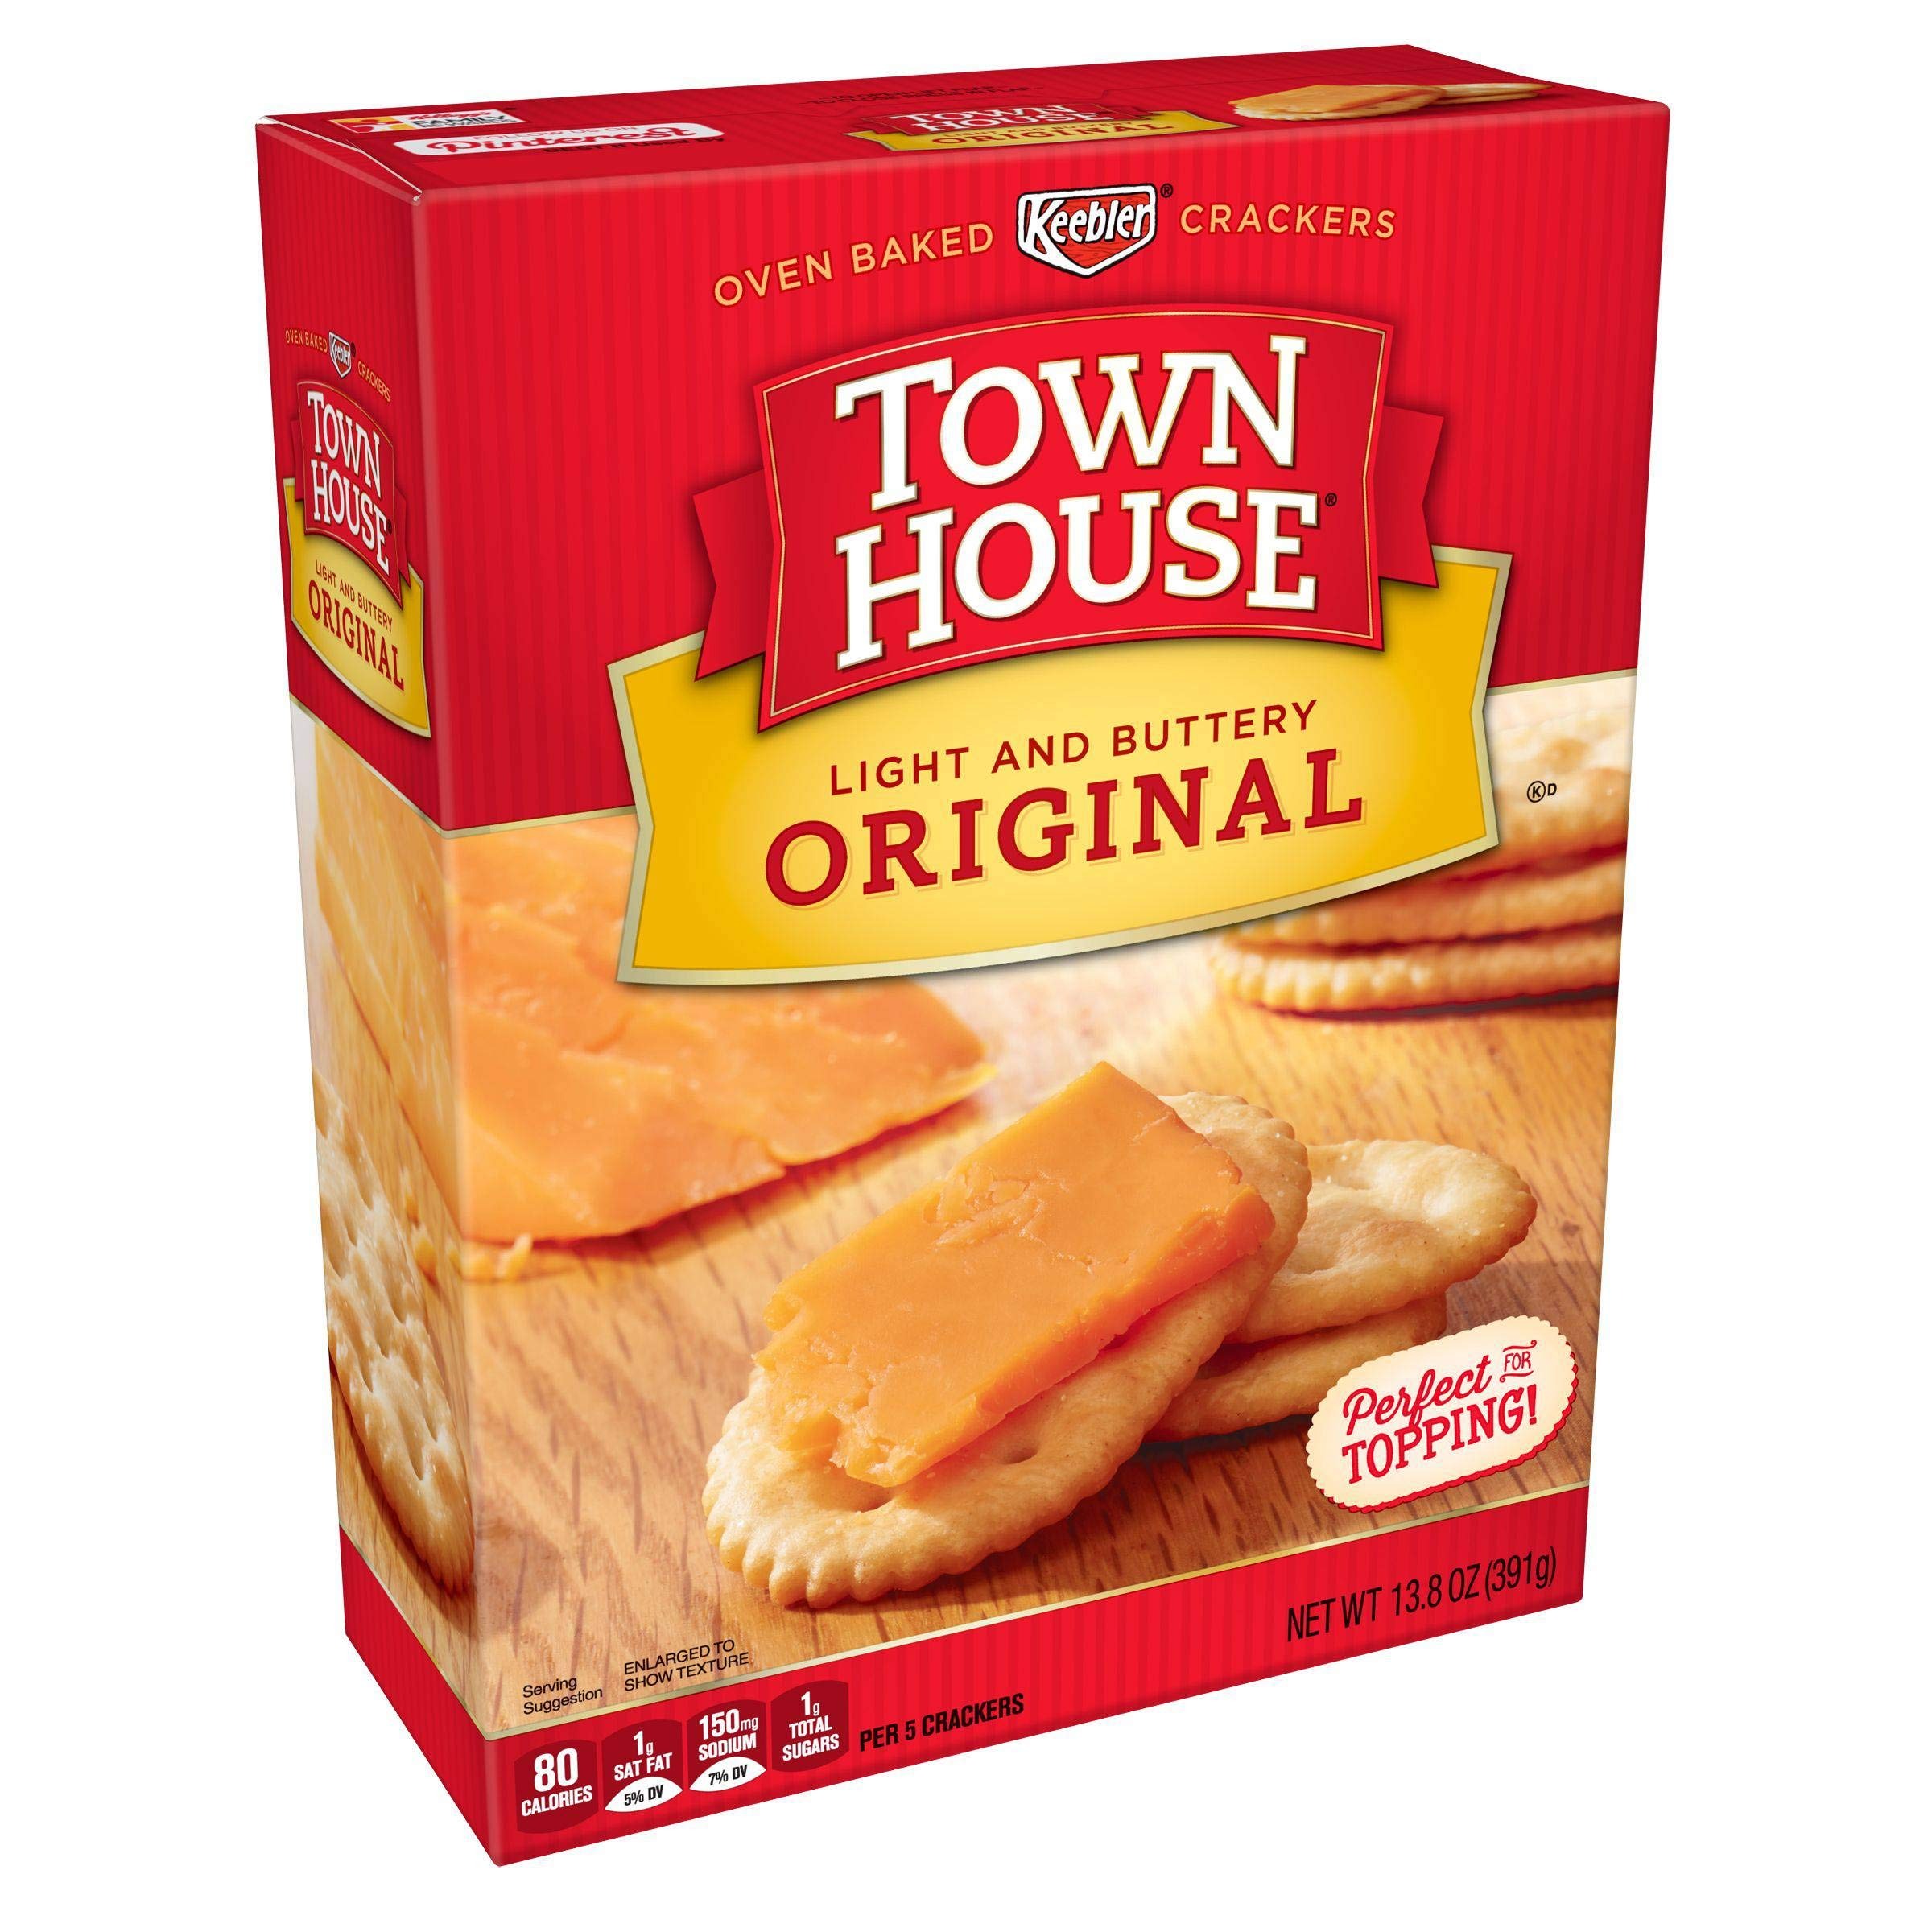
Item Name: Keebler Town House Original Cracker, 13.8 Ounce -- 12 per case.
Product Description: Keebler Town House Original Cracker, 13.8 Ounce -- 12 per case. Host a happy get together with these crisp and buttery crackers. They make the perfect pair with your favorite toppings and dips. Kosher
Value: 12.0
Unit: Count

Price: 83.62